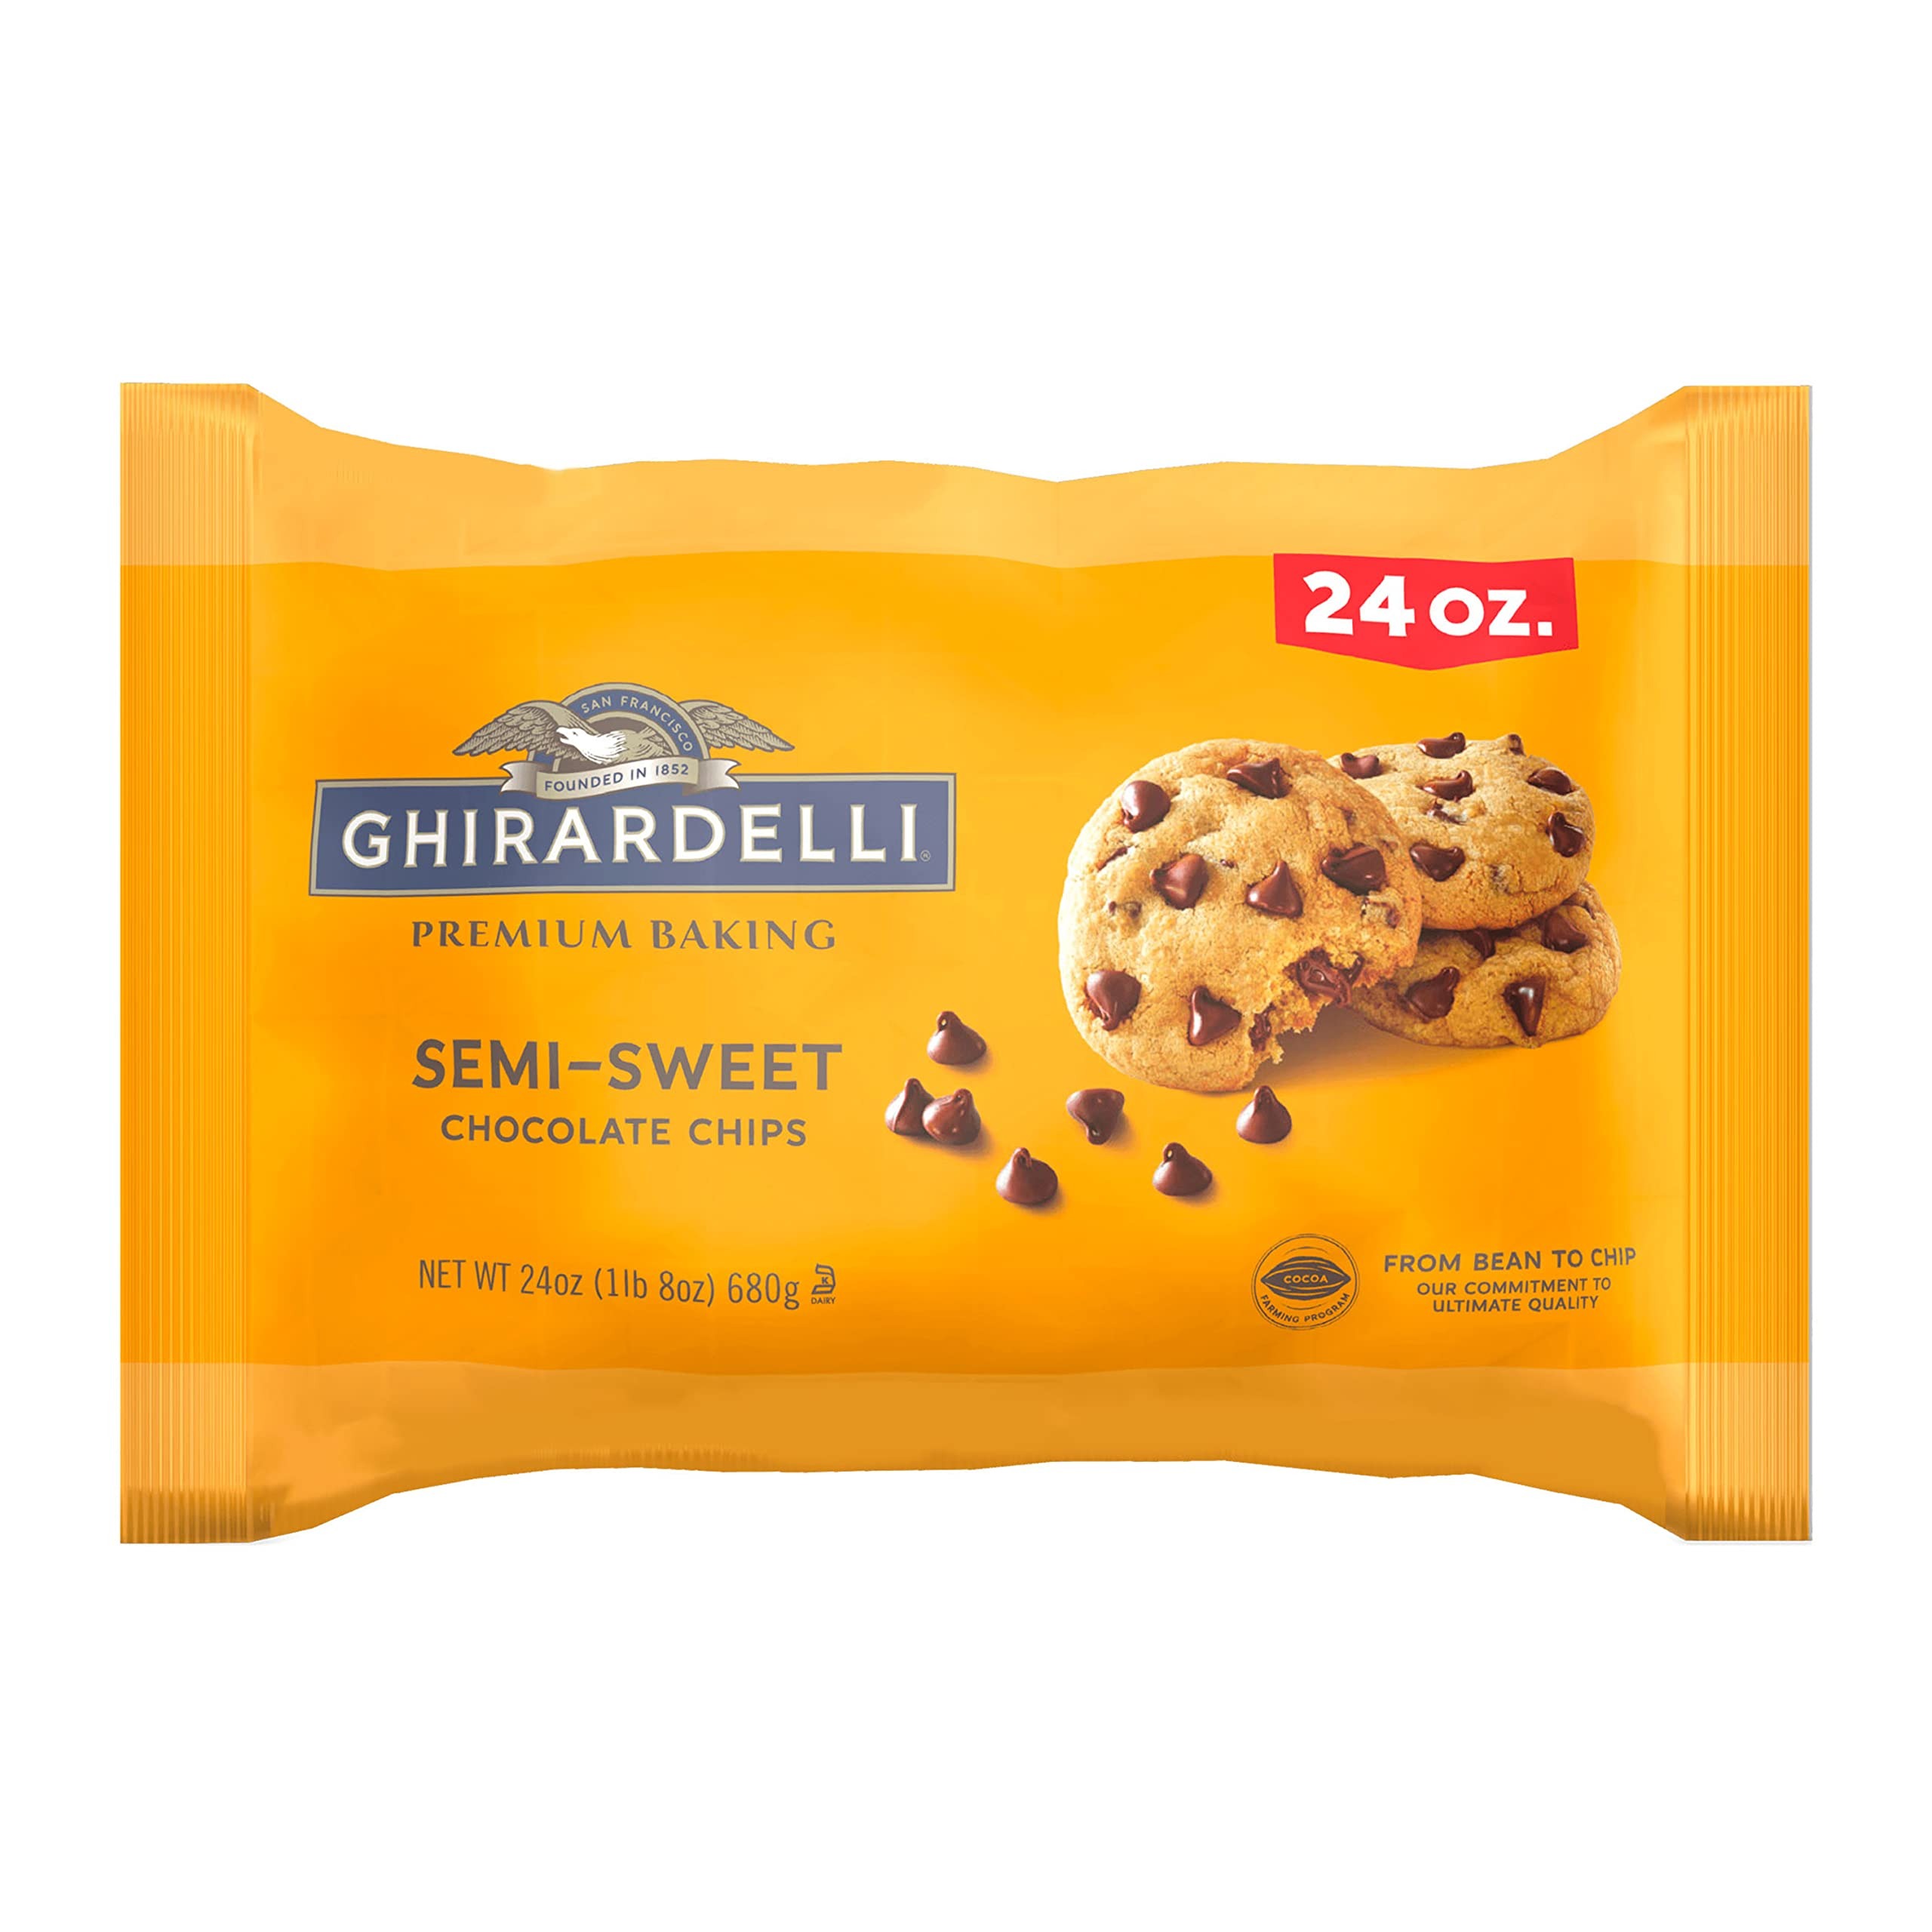
Item Name: GHIRARDELLI Semi-Sweet Chocolate Premium Baking Chips Chocolate Chips for Baking, 24 OZ Bag
Bullet Point 1: One (1) 24 oz bag of GHIRARDELLI Semi-Sweet Chocolate Premium Baking Chips
Bullet Point 2: Baking chocolate chips made with hints of vanilla extract for sweet, classic chocolate flavor
Bullet Point 3: Great for any baking or snacking need, including chocolate chip cookies, brownies, muffins and cakes
Bullet Point 4: Made with cocoa butter, unsweetened chocolate and just the right amount of cane sugar
Bullet Point 5: Chocolate chips for baking add a delicious, rich flavor
Bullet Point 6: This GHIRARDELLI product is certified kosher
Value: 24.0
Unit: Ounce

Price: 11.79